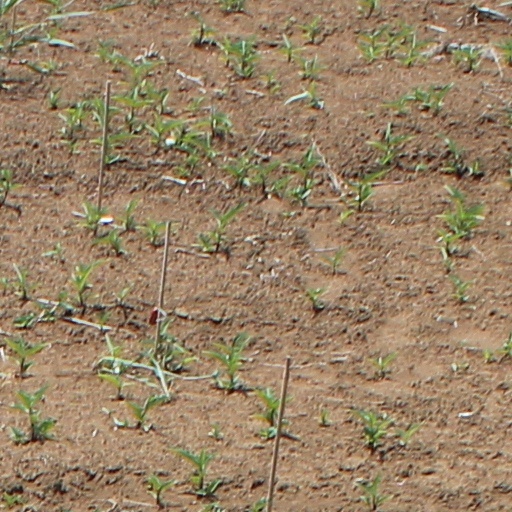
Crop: wheat